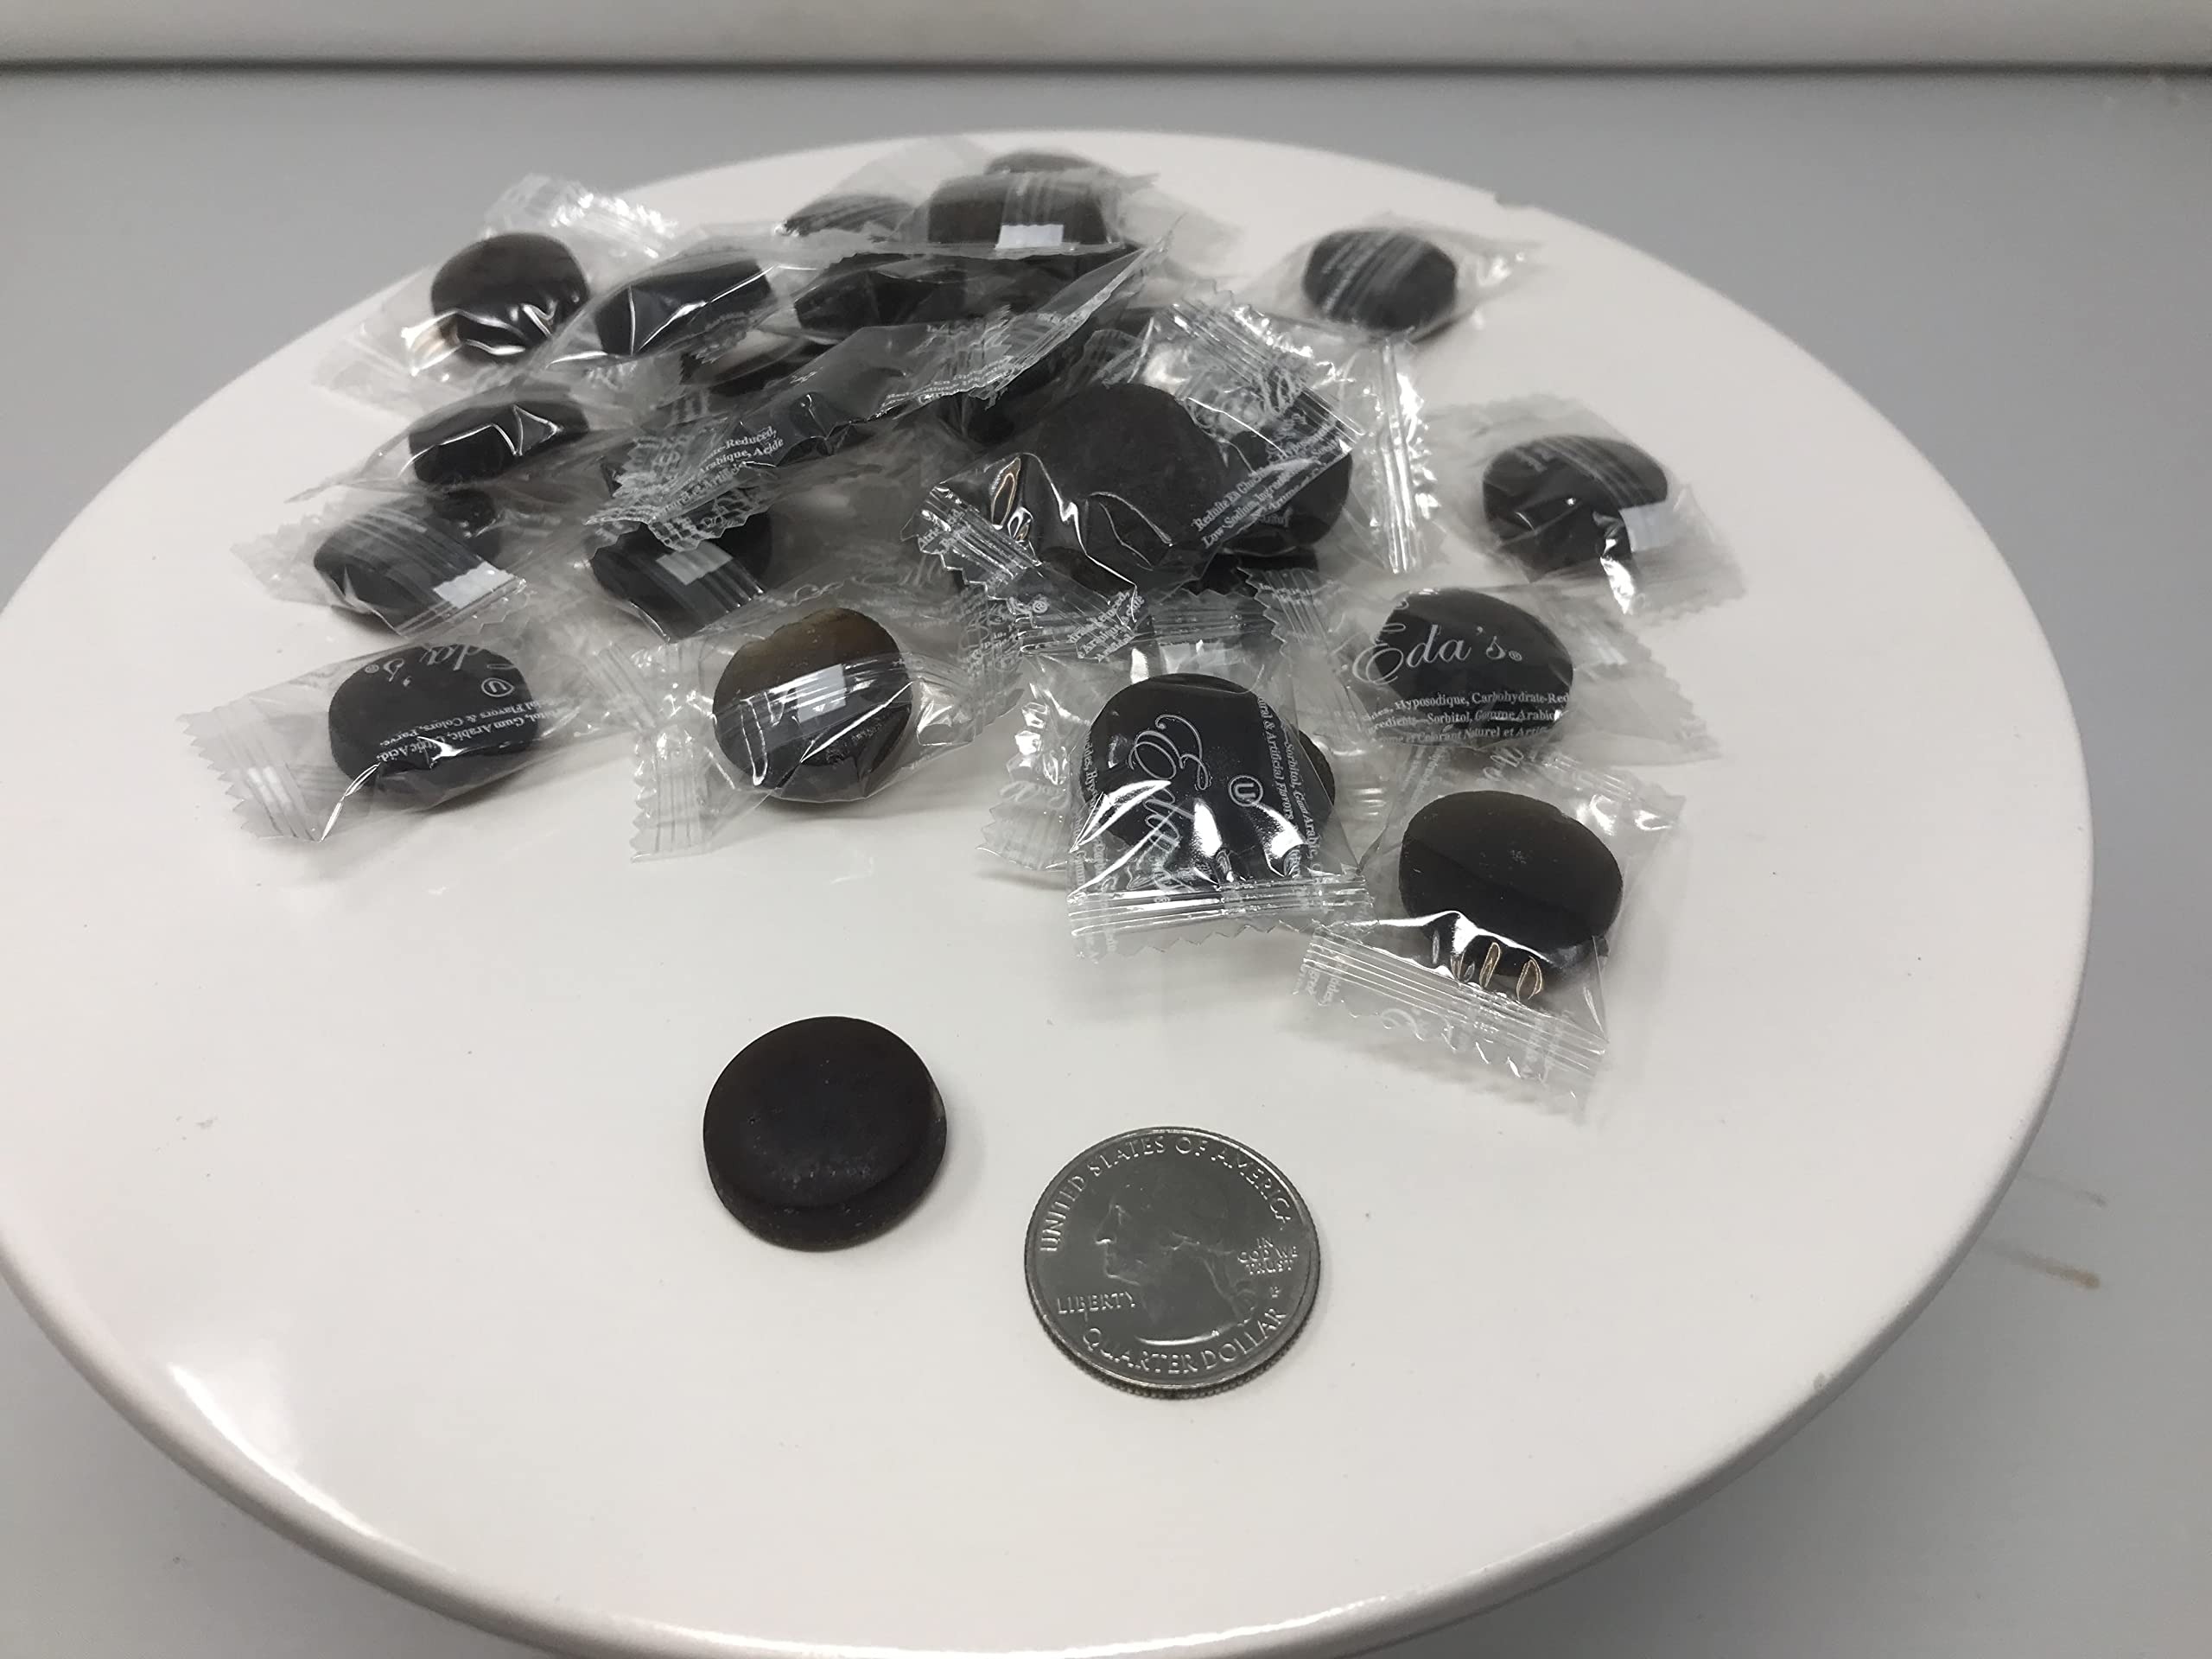
Item Name: Butter Rum Sugar Free Candy 2 pound hard sucking candy
Product Description: Butter Rum Sugar Free Hard Candy. This candy has a Butter Rum Flavor and is sweetened with Sorbitol. Each piece is individually wrapped. This listing is for a bulk 2 pound package of Butter Rum Sugar Free Hard Candy.
Value: 32.0
Unit: Ounce

Price: 31.59